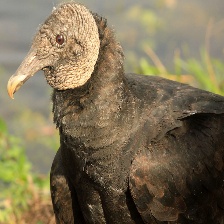
Species: BLACK VULTURE
Scientific name: CORAGYPS ATRATUS
ImageNet parent category: vulture